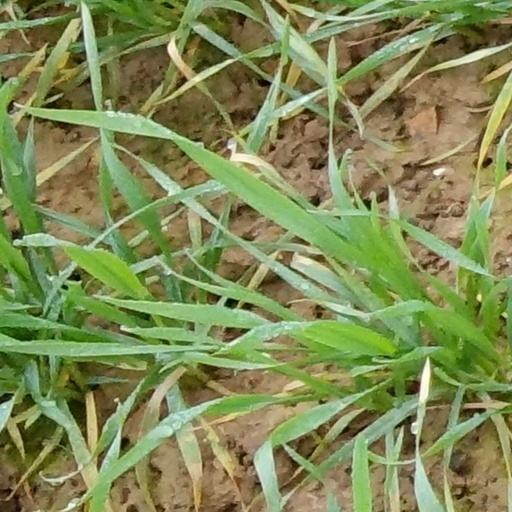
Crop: wheat